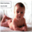
Label: baby